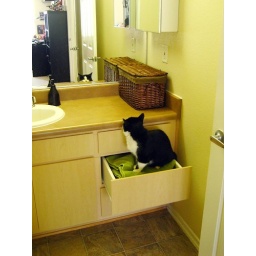
Lucky in the towel drawer